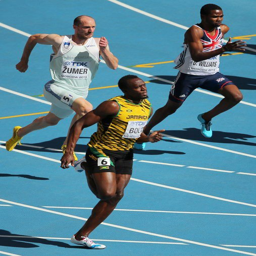
athlete on his way to finishing second behind olympic athlete in his metre heat during day .